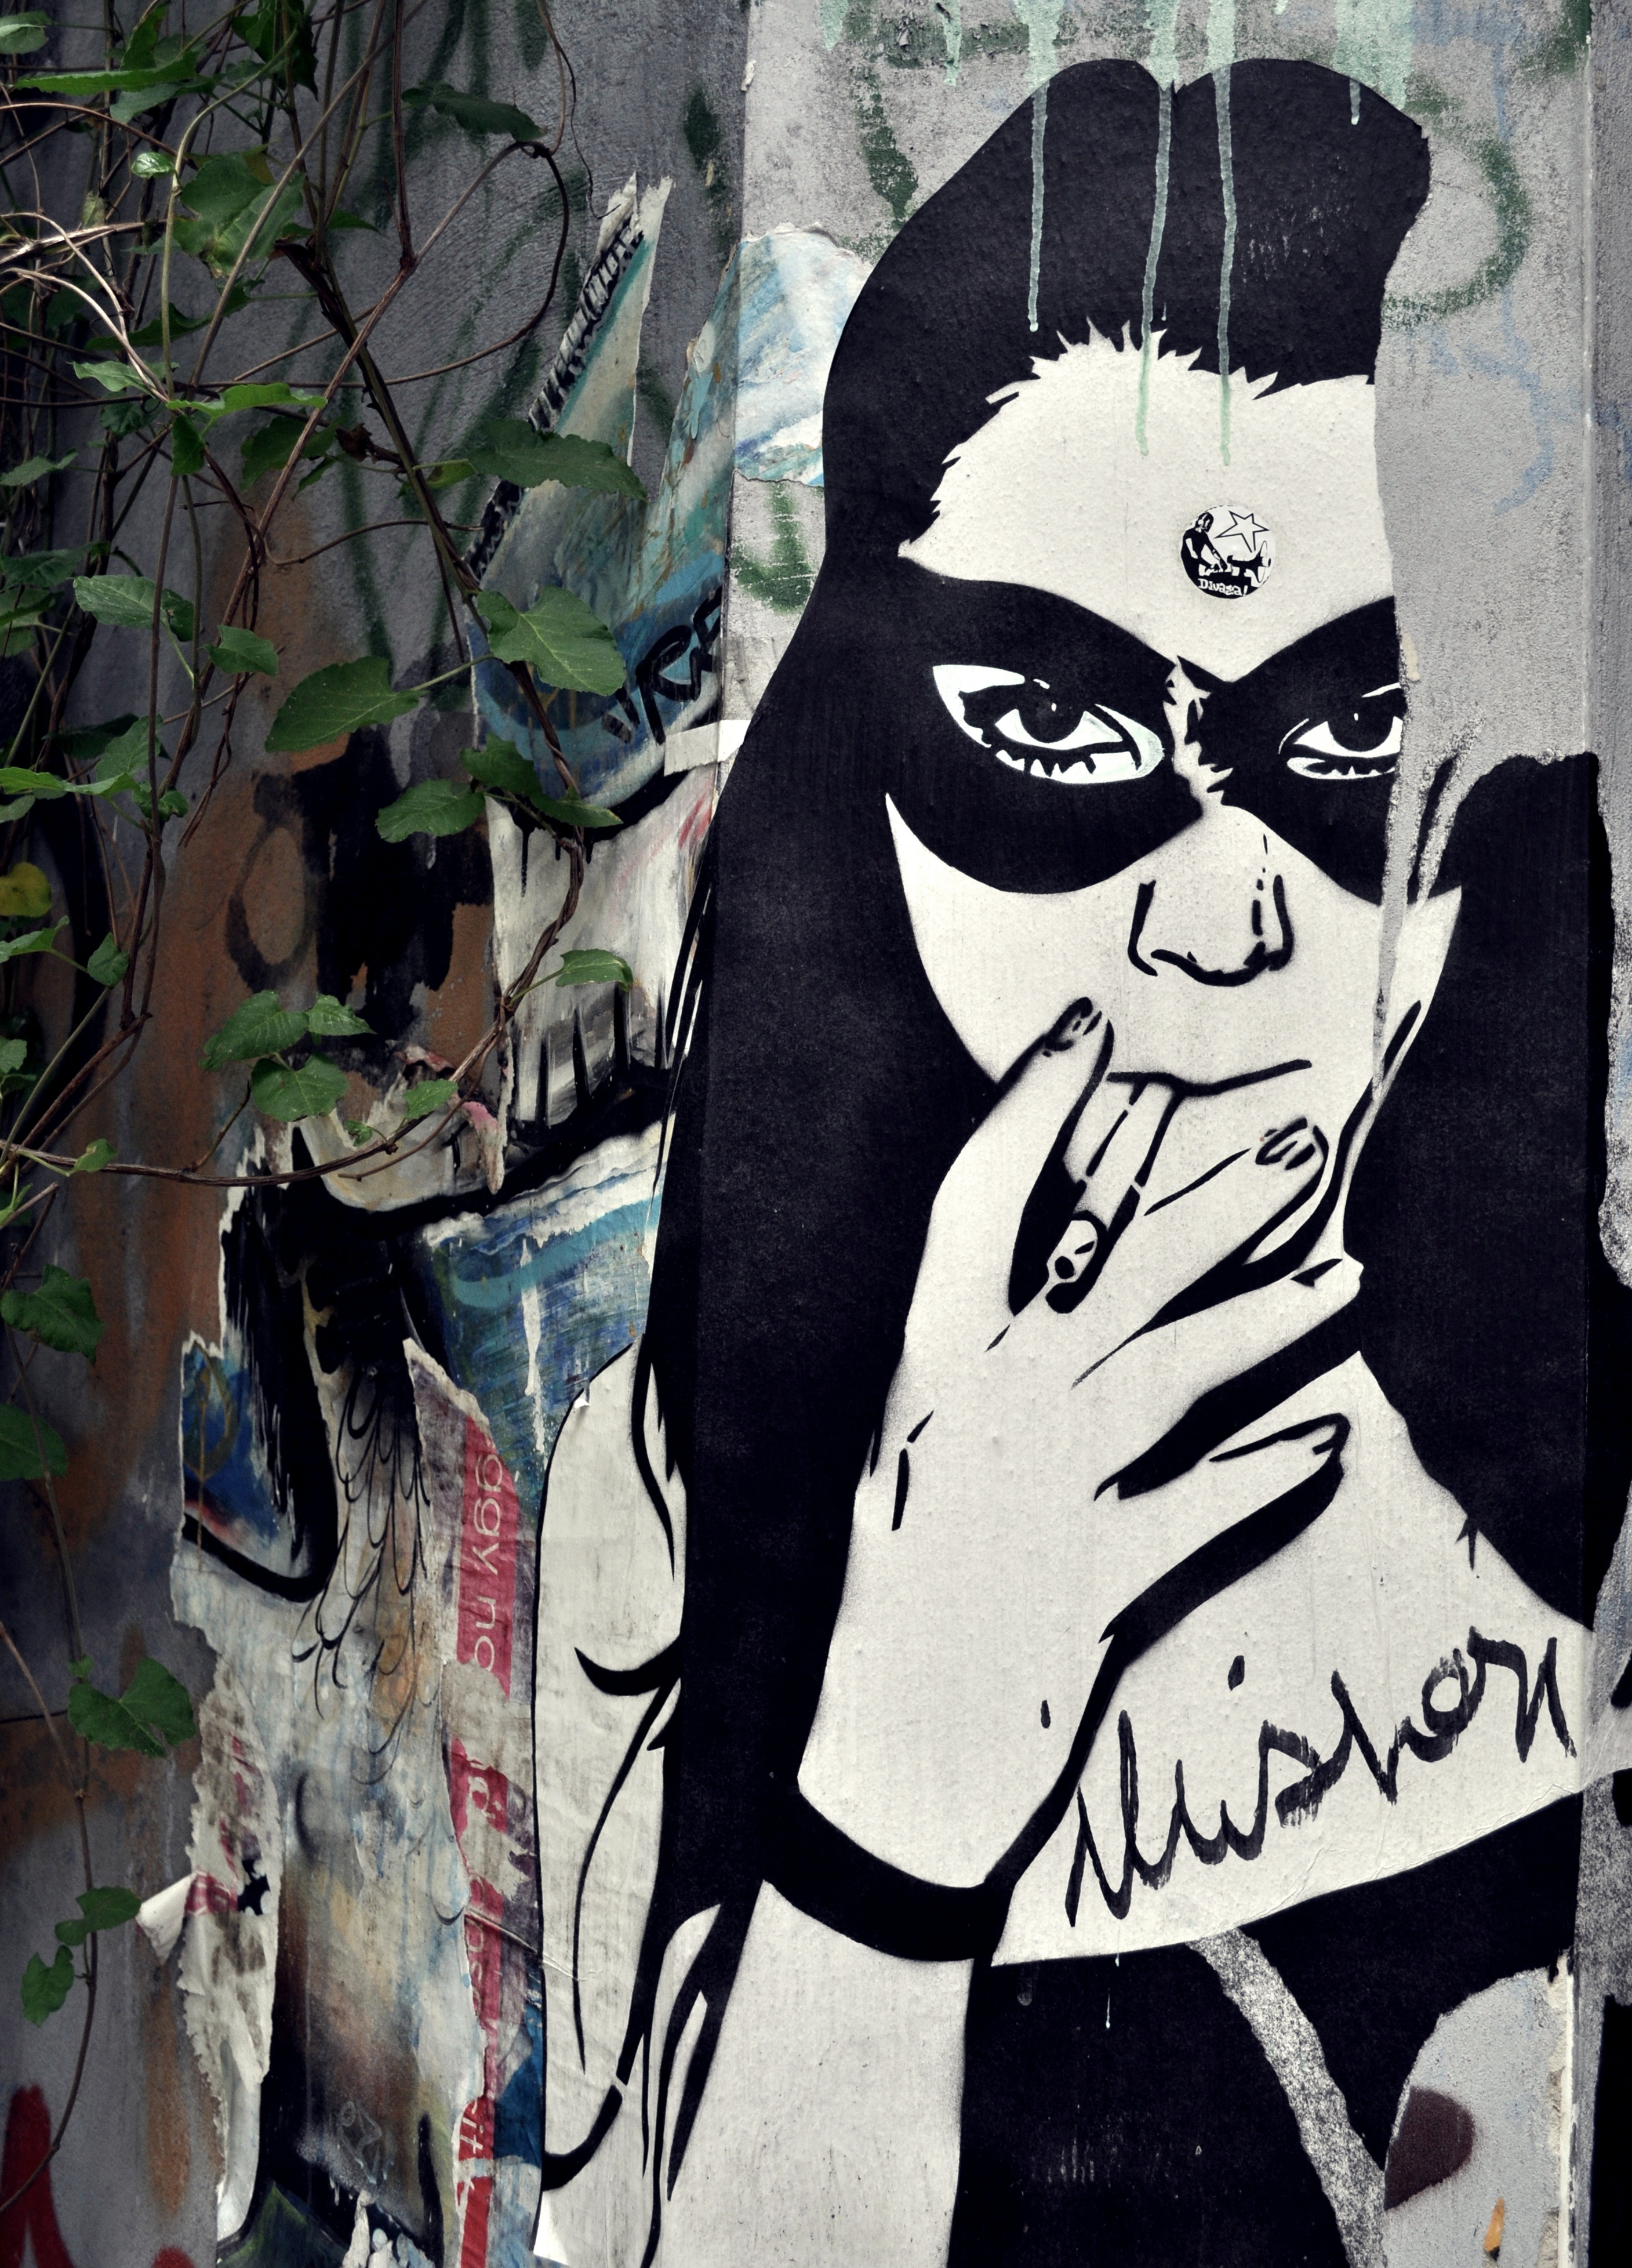
facade, graffiti, street art, art, illustration, collage, berlin, hauswand